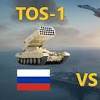
Label: Self Propelled Artillery